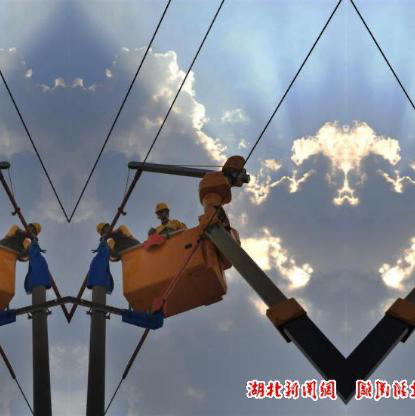
Objects in the image:
label: helmet
label: helmet
label: helmet